5-1-1

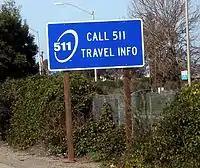
The logo on a road sign

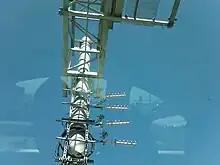
FasTrak antennae that poll vehicle transponders to collect data used to generate 511.org traffic information, San Francisco

Preceded, in 1996, by "TravInfo" and 817-1717, travelers in the San Francisco Bay Area can use the 5-1-1 phone service, access transit and traffic information on a Web site, 511.org, which provides information on mass transit schedules and an interactive trip planner, which will provide an optimal routing between a given origin, destination, and optional time constraints. In addition, 511.org provides information on bicycling, ridesharing, and the toll road system FasTrak. 511.org is a service of the Metropolitan Transportation Commission, and was designed by the transportation engineering company "PB Farradyne", a division of Parsons Brinckerhoff Quade & Douglas, (later Telvent Farradyne). The system had a fair amount of controversy when it was announced that it would use FasTrak electronic toll tags to track vehicles as they traversed Bay Area freeways. 511 has since stopped using FasTrak toll tag data to provide driving times. Driving times are now derived from GPS probe vehicle-based traffic speed data that 511 purchases from INRIX, Inc.